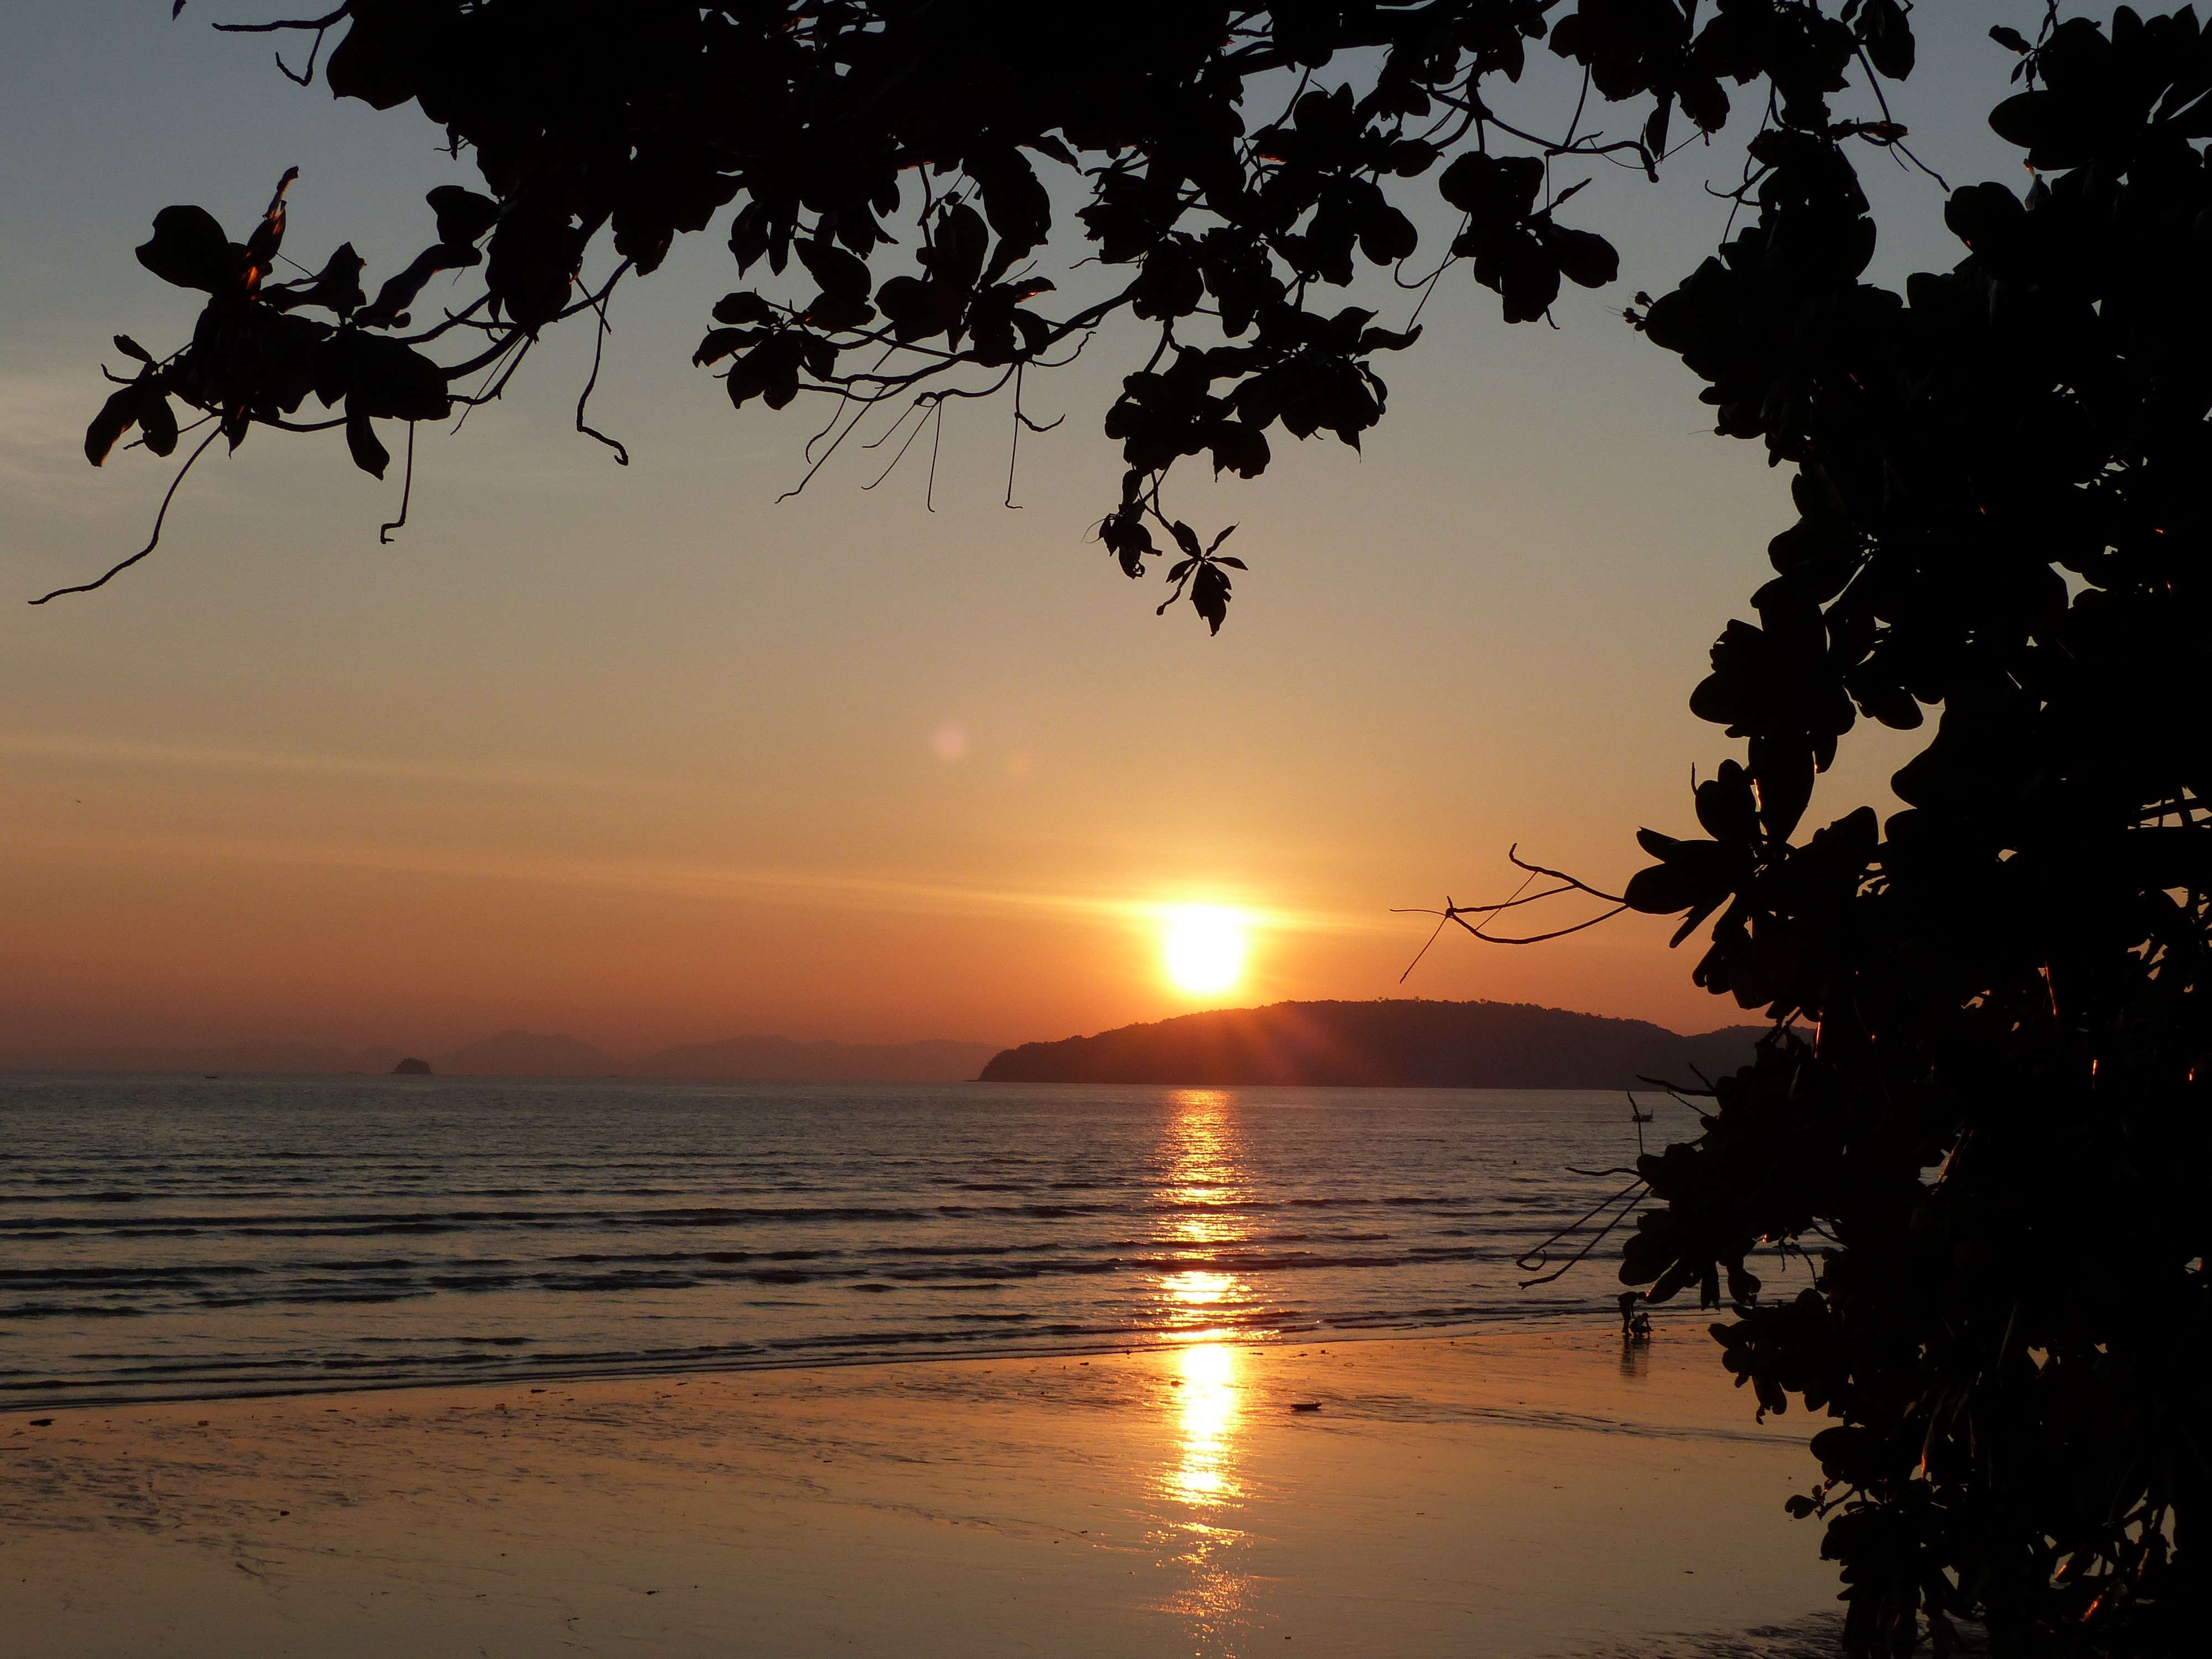
sea, horizon, sun, sunrise, sunset, sunlight, morning, dawn, dusk, evening, reflection, thailand, krabi, ao nang beach